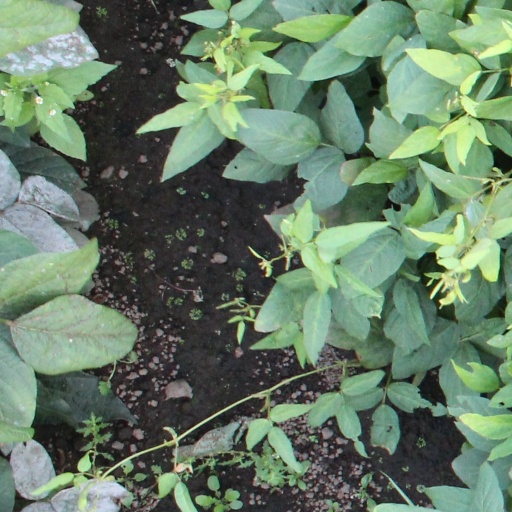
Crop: soybean